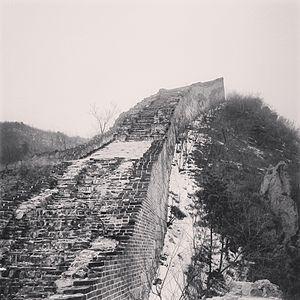
Huanghuacheng est un village de la ville de Jiuduhe, dans le district de Huairou au nord de la municipalité de Pékin. Il s'agit aussi d'une section de la Grande Muraille.